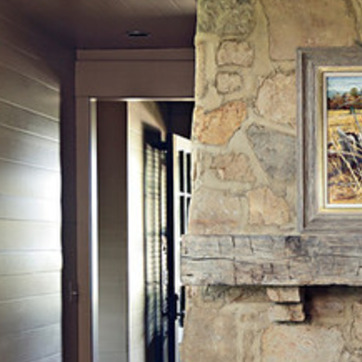
Material: glass